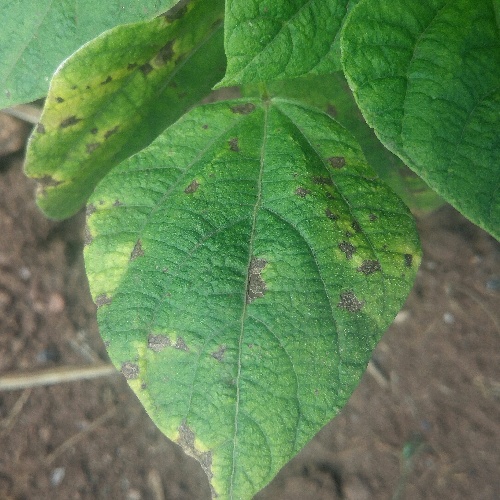
Leaf condition: angular_leaf_spot